Norbert Goeneutte

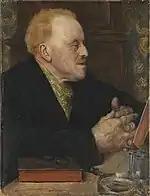
"Portrait of Paul Gachet" (1891)

He was born in Paris into a family that had moved there from Saint-Omer 1850. He attended classes at the Lycée Condorcet. Following a long interruption by the Franco-Prussian War and the Commune, when he lived away from Paris, he graduated in 1871 and his father found him a place in an attorney's office.